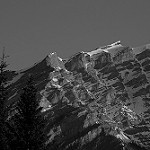
Label: B & W